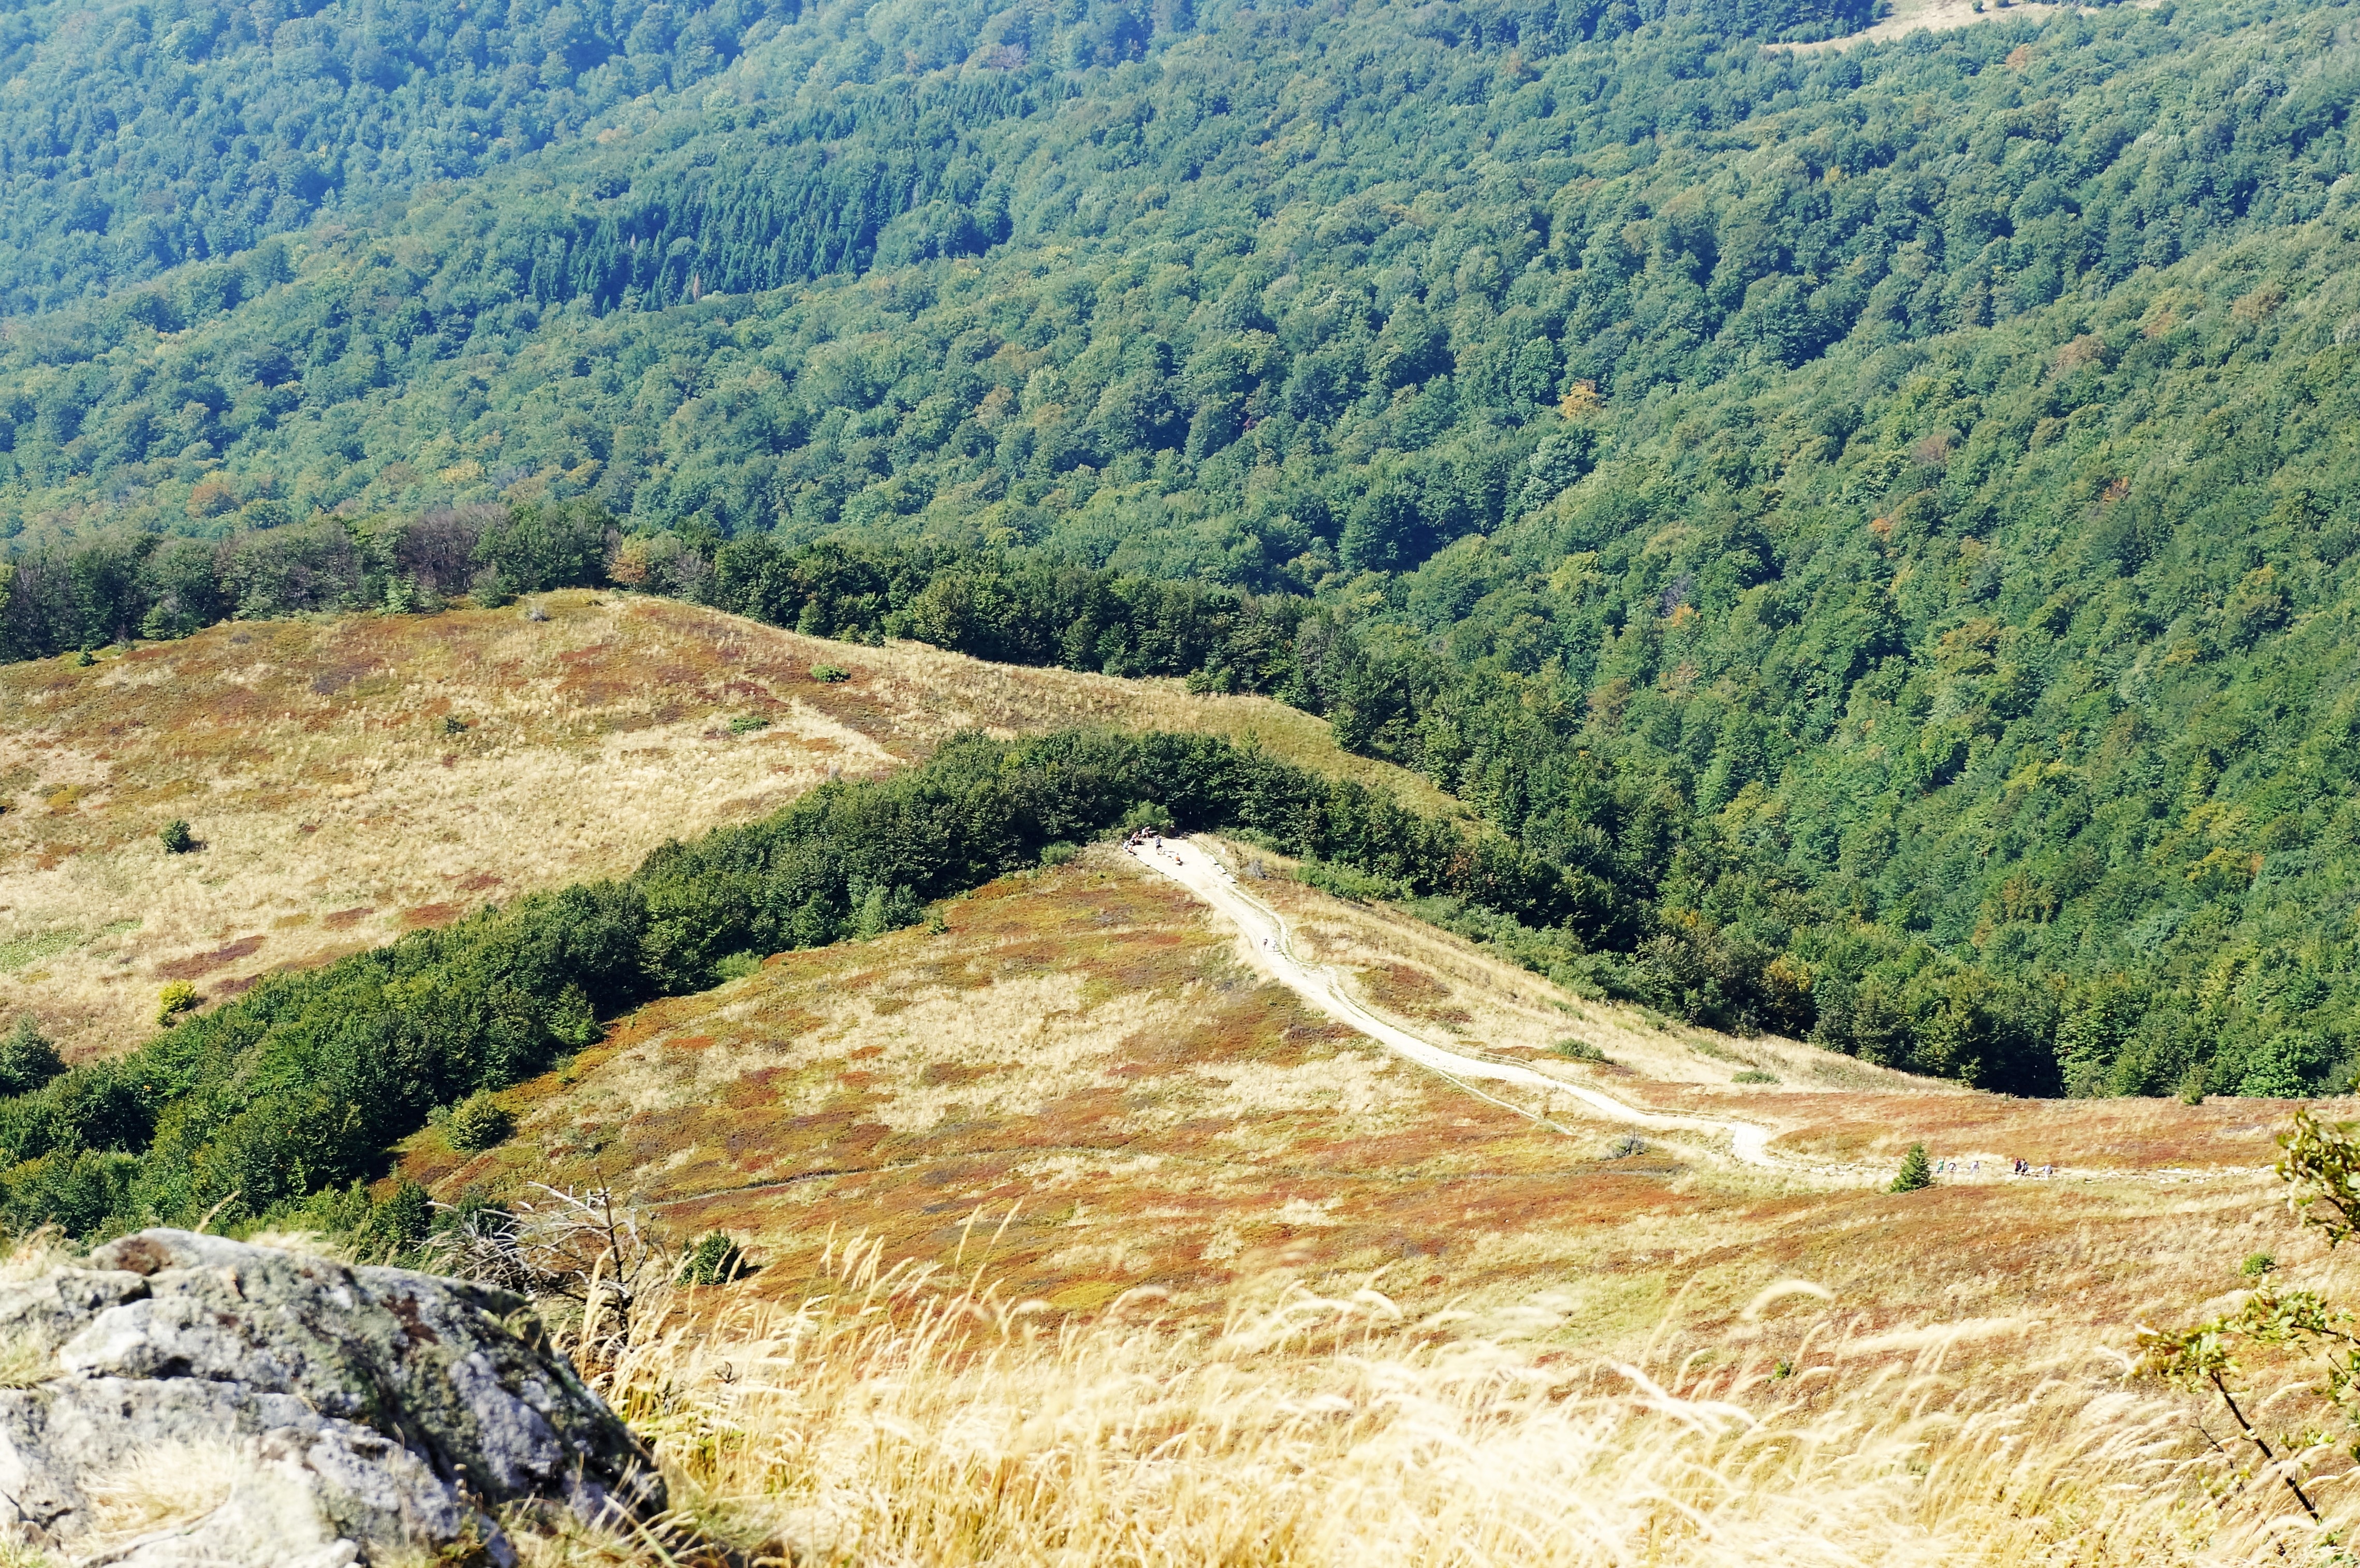
landscape, nature, forest, wilderness, mountain, trail, hill, valley, mountain range, cliff, autumn, soil, reservoir, terrain, ridge, geology, mountains, plateau, day, fell, ecosystem, bieszczady, mountain pass, po onina, geographical feature, mountainous landforms, geological phenomenon